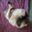
Label: cat